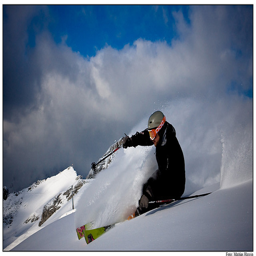
A man on skis that is in the snow.
A person in a helmet and snow gear skiing down a hill.
A person on some skis in the snow.
A person is skiing down a snowy mountain.
A man who is going down a hill on snow skis.